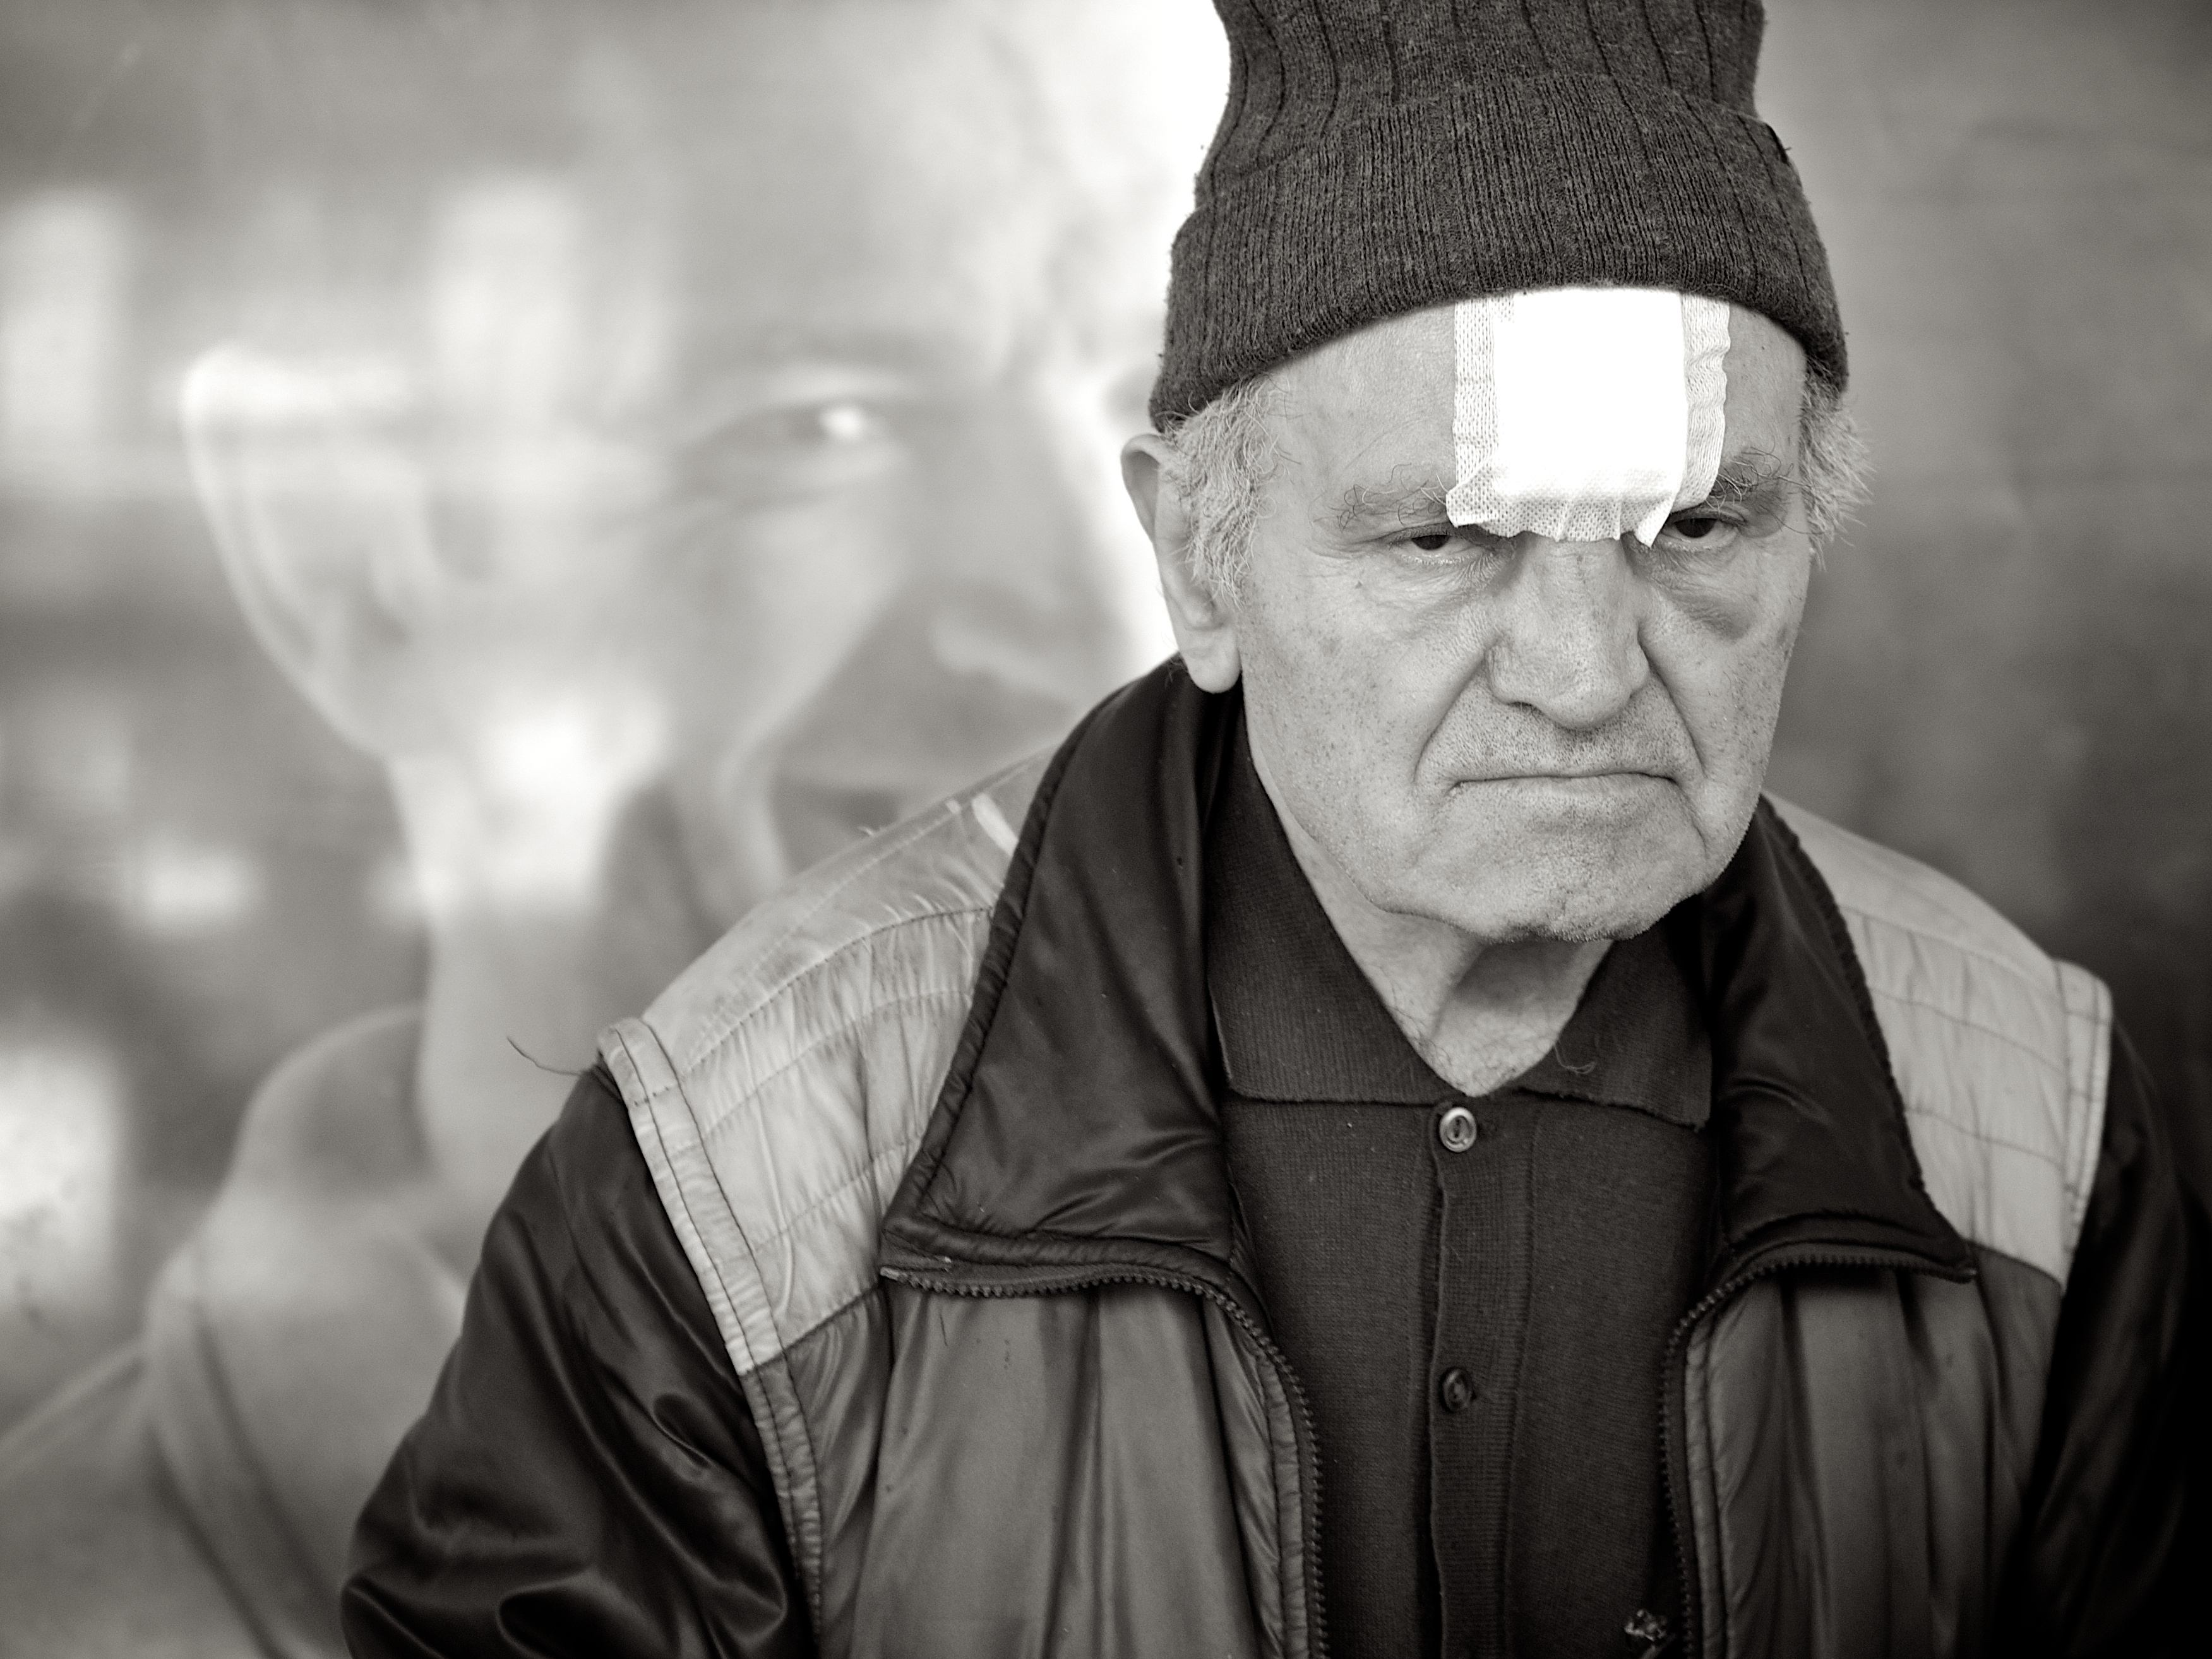
man, person, black and white, white, street, photography, ebook, male, portrait, training, black, monochrome, streetphotography, flickr, thomas, video, glasses, olympus, photograph, omd, fuji, leica, monochrom, leuthard, hcb, thomasleuthard, streettogs, monochrome photography